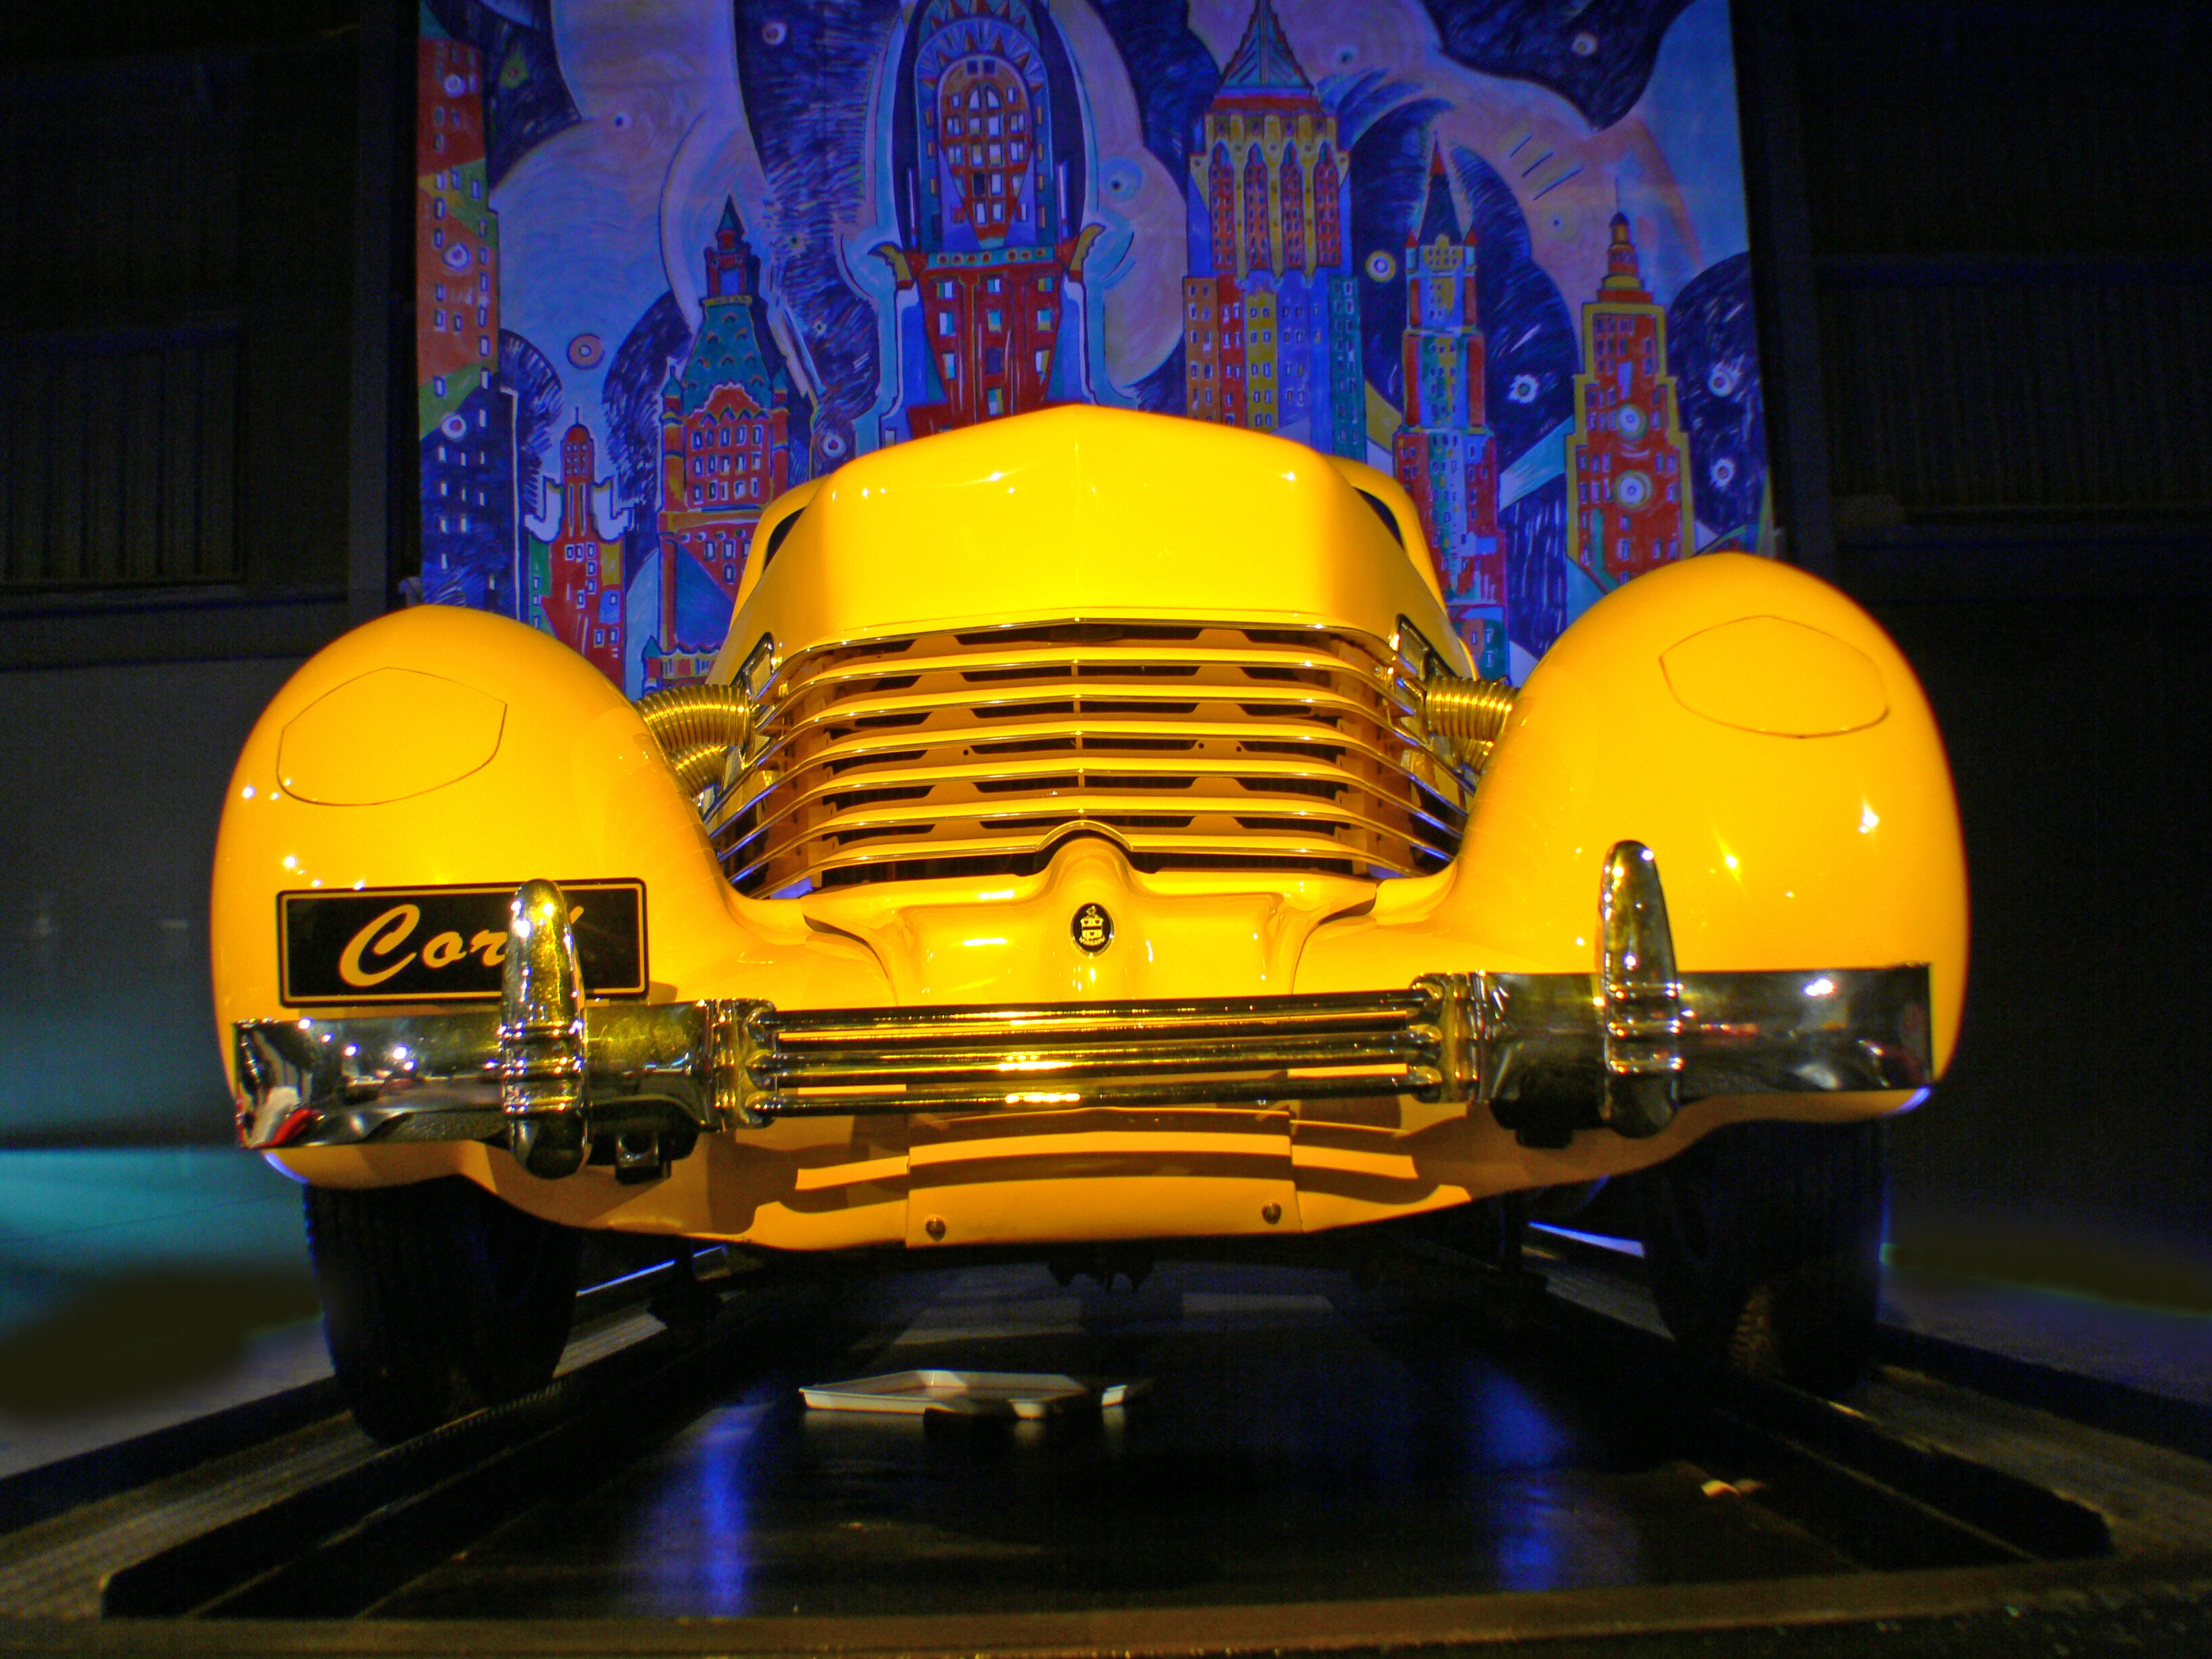
car, night, vehicle, yellow, sports car, supercar, chrome, yellowcar, cars, classic, classiccars, carmuseums, autoshows, rarecars, antique car, auto show, land vehicle, automotive design, ilikeyellow, cord8121937, wowclassiccarsmuseuminnelson, americanluxuartcars